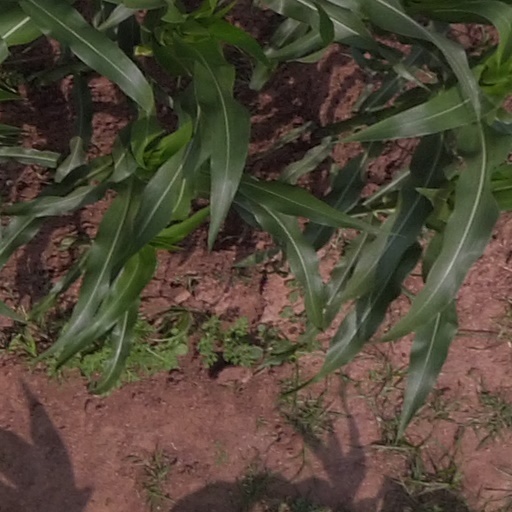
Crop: maize; corn